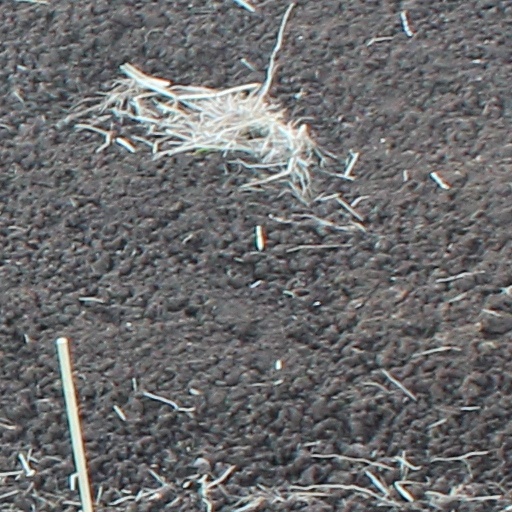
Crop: wheat